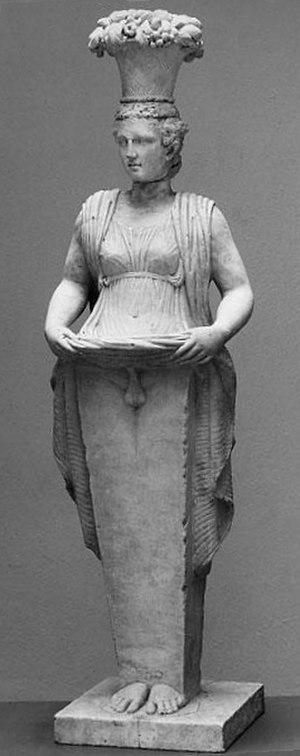
Aphroditos est un Aphrodite mâle originaire d'Amathonte, ville sur l'île de Chypre, célébré à Athènes par des rites de travestissement.
Des thématiques transgenres sont présentes dans la société et la religion du monde grec antique sous différentes formes : intersexuation, travestissement, androgynie voire transidentité.